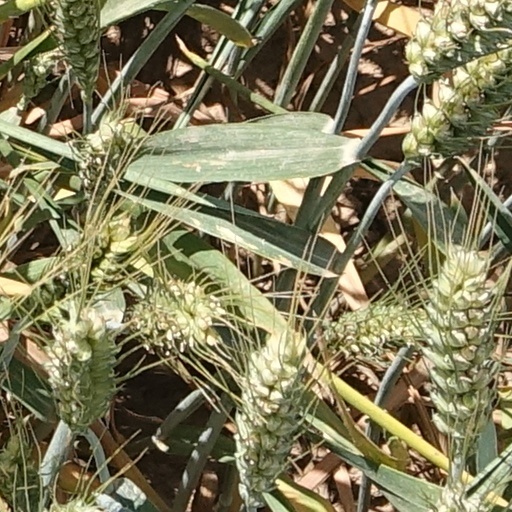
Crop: wheat